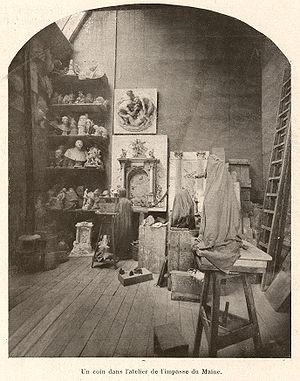
Photographie d'un coin de l'atelier de Jules Dalou, impasse du Maine à Paris.
Aimé-Jules Dalou, dit Jules Dalou, né à Paris le 31 décembre 1838, et mort dans la même ville le 15 avril 1902, est un sculpteur français.